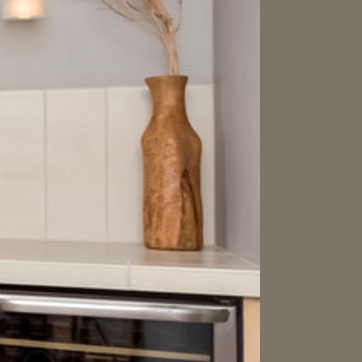
Material: ceramic